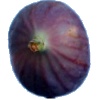
Label: fig